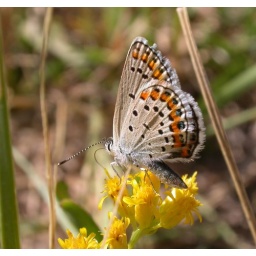
A small blue often seen on all flowering plants in late summer.